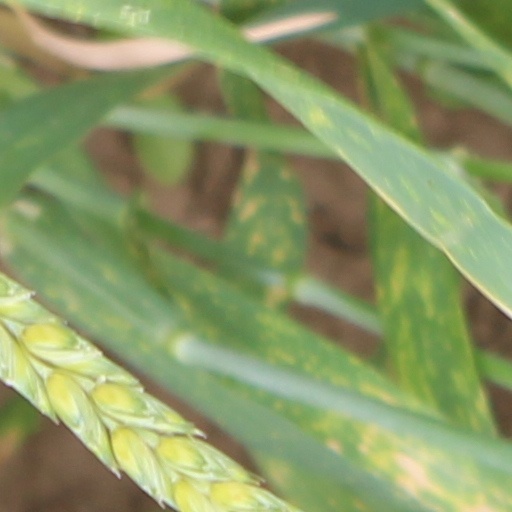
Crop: wheat